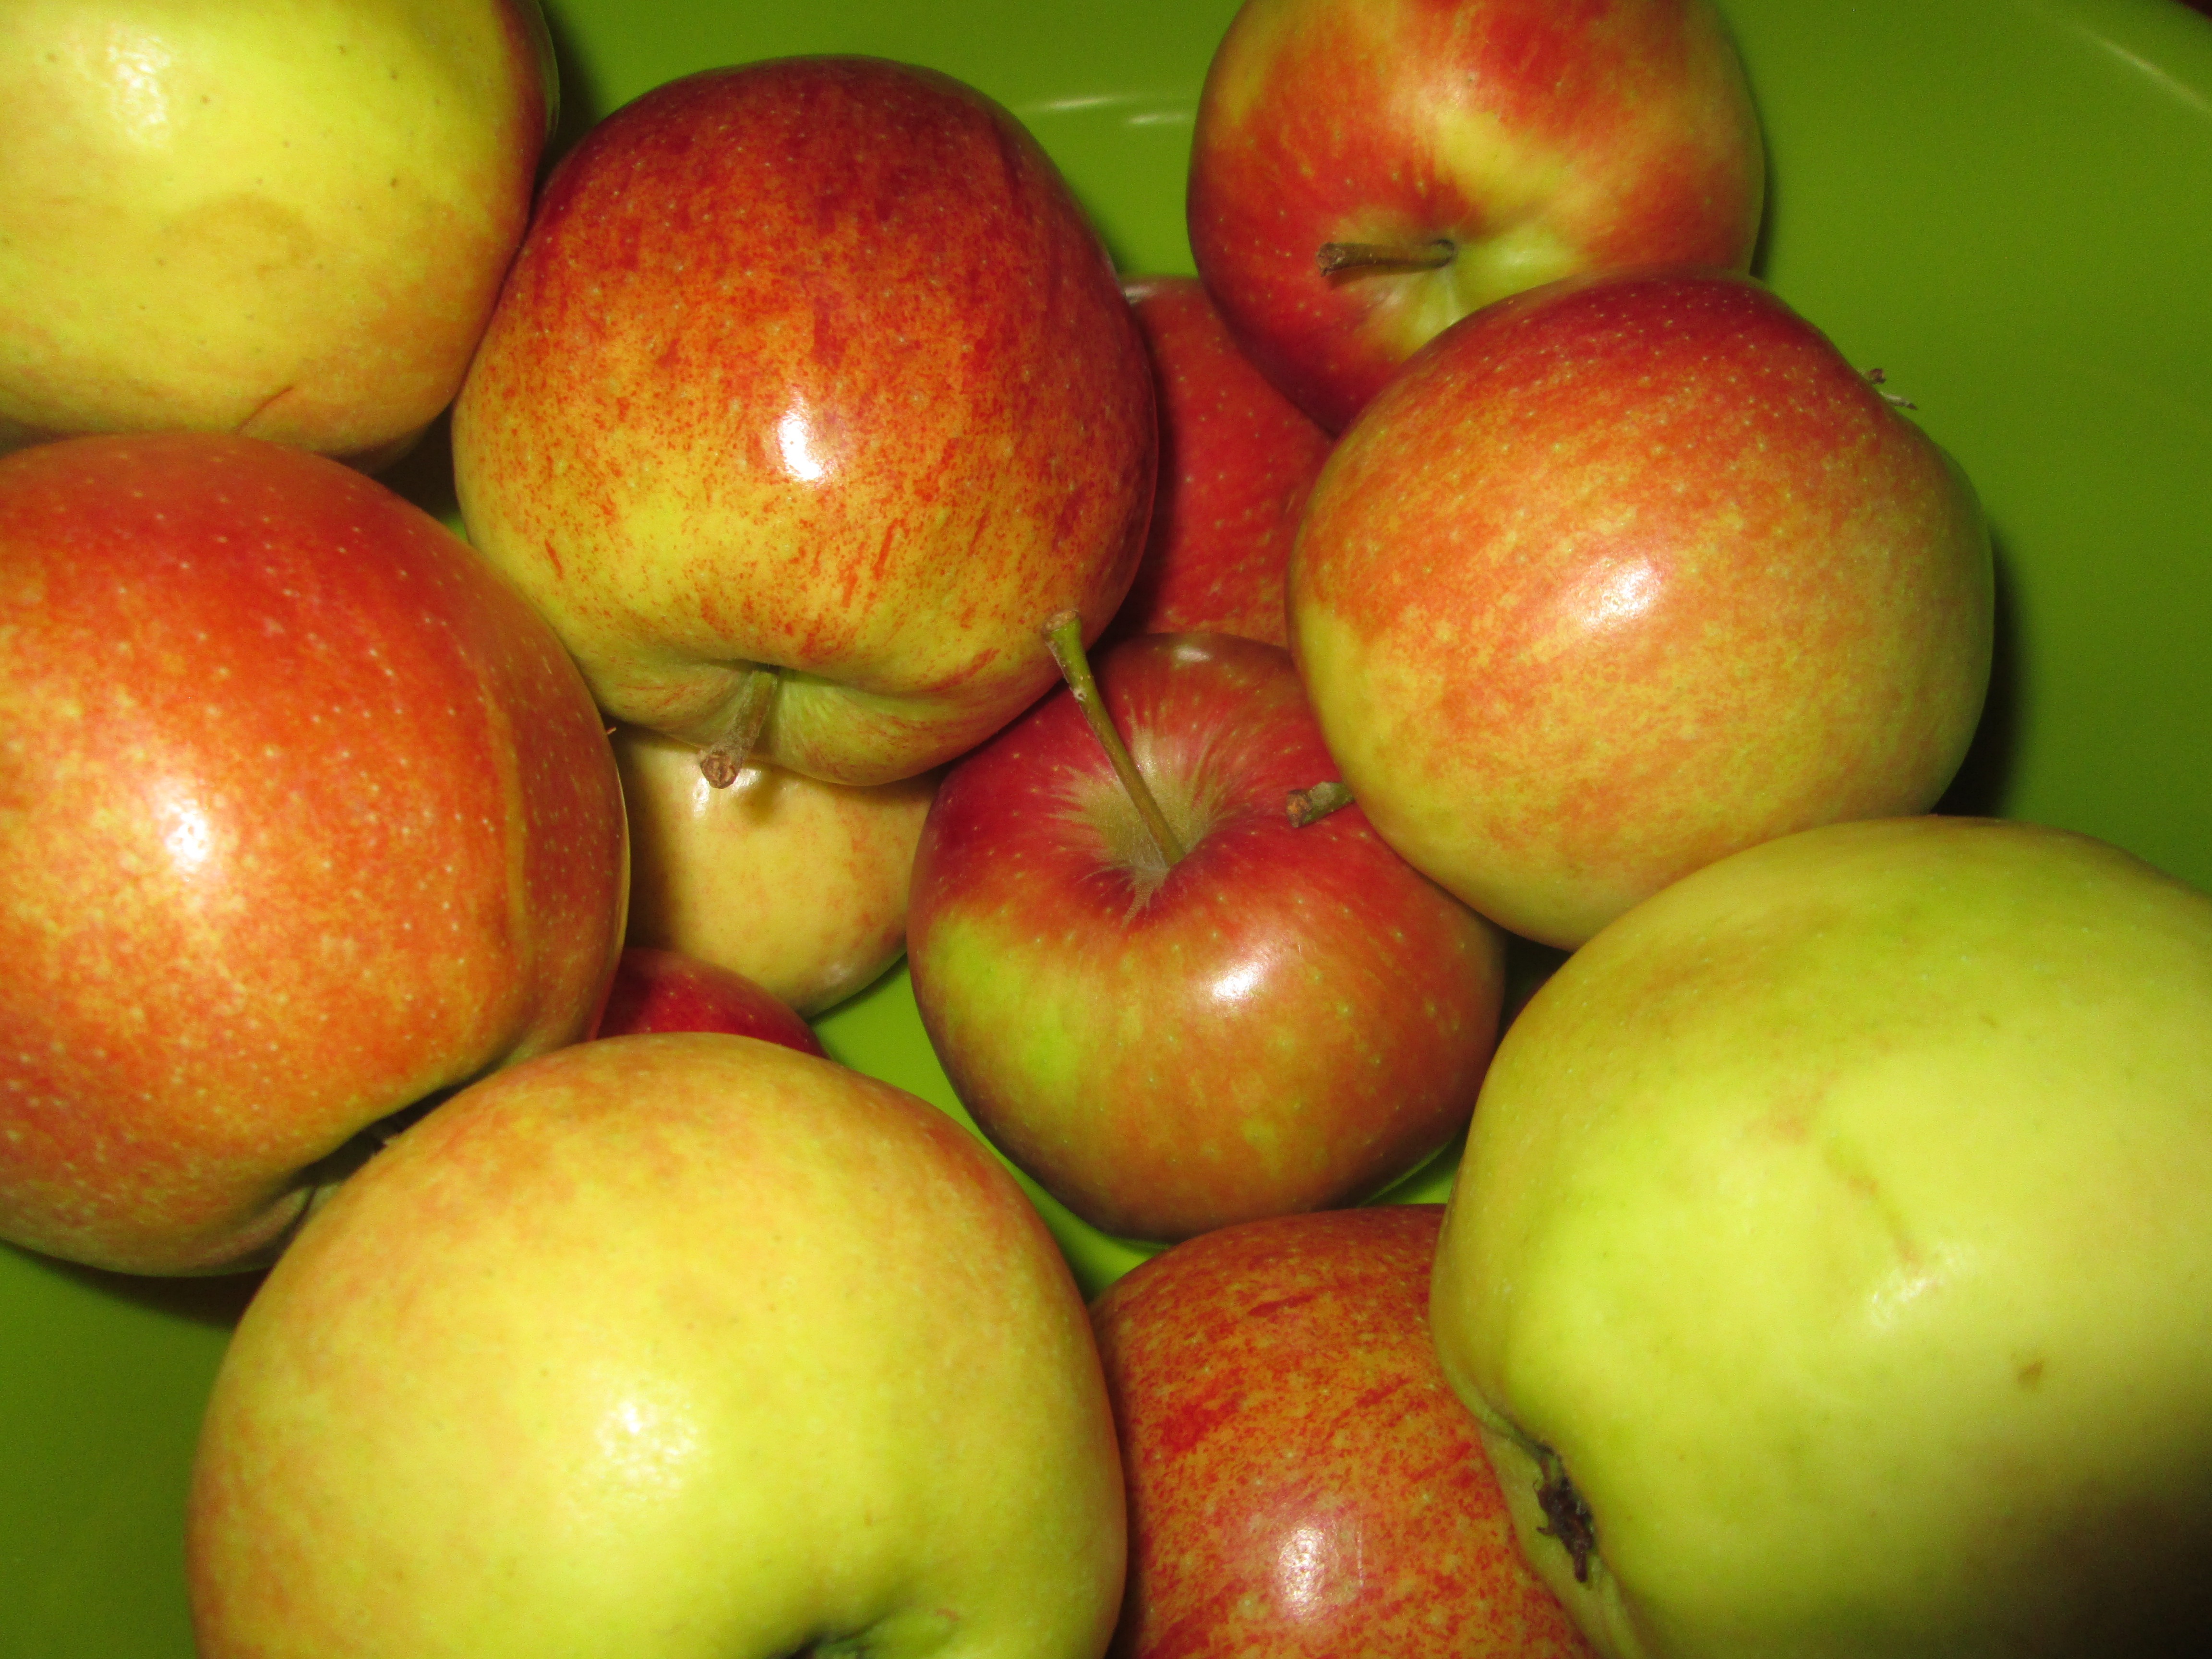
apple, plant, fruit, food, produce, energy, power, change, bless you, flowering plant, rose family, nectarine, land plant